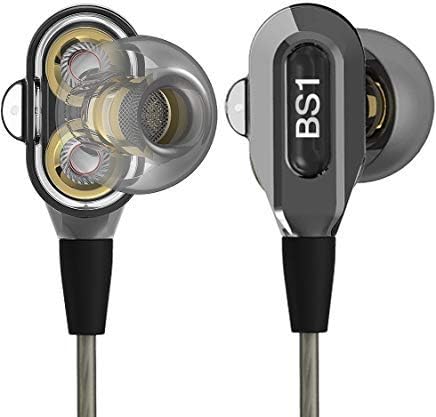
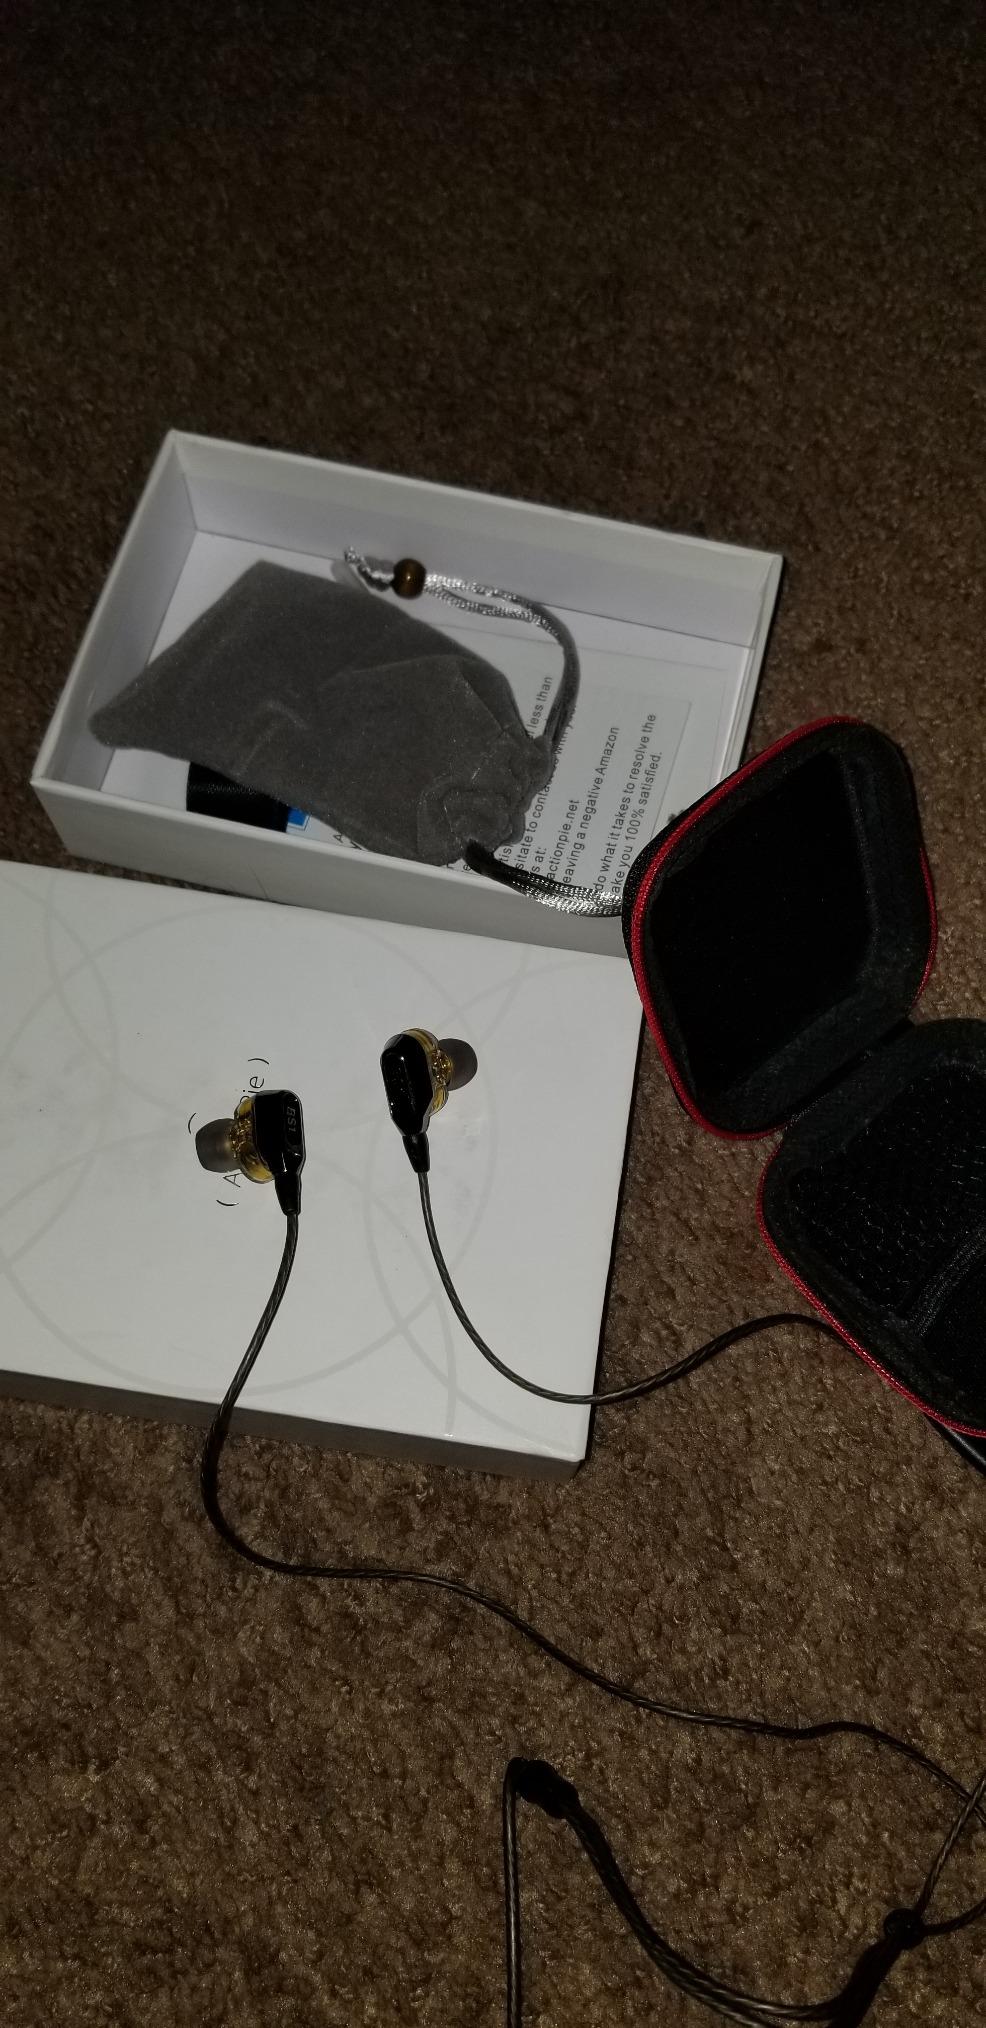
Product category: headphones
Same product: yes